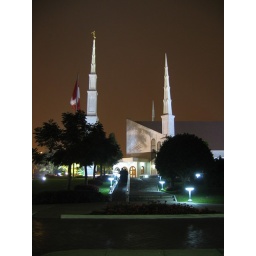
The brown sky is very typical of Lima. The smog/fog layer traps the sky at night, illuminated by all of the city lights.